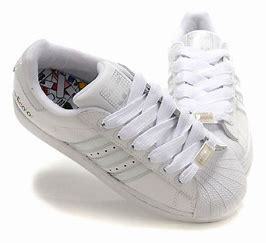
Brand: adidas
Model: Originals Superstar